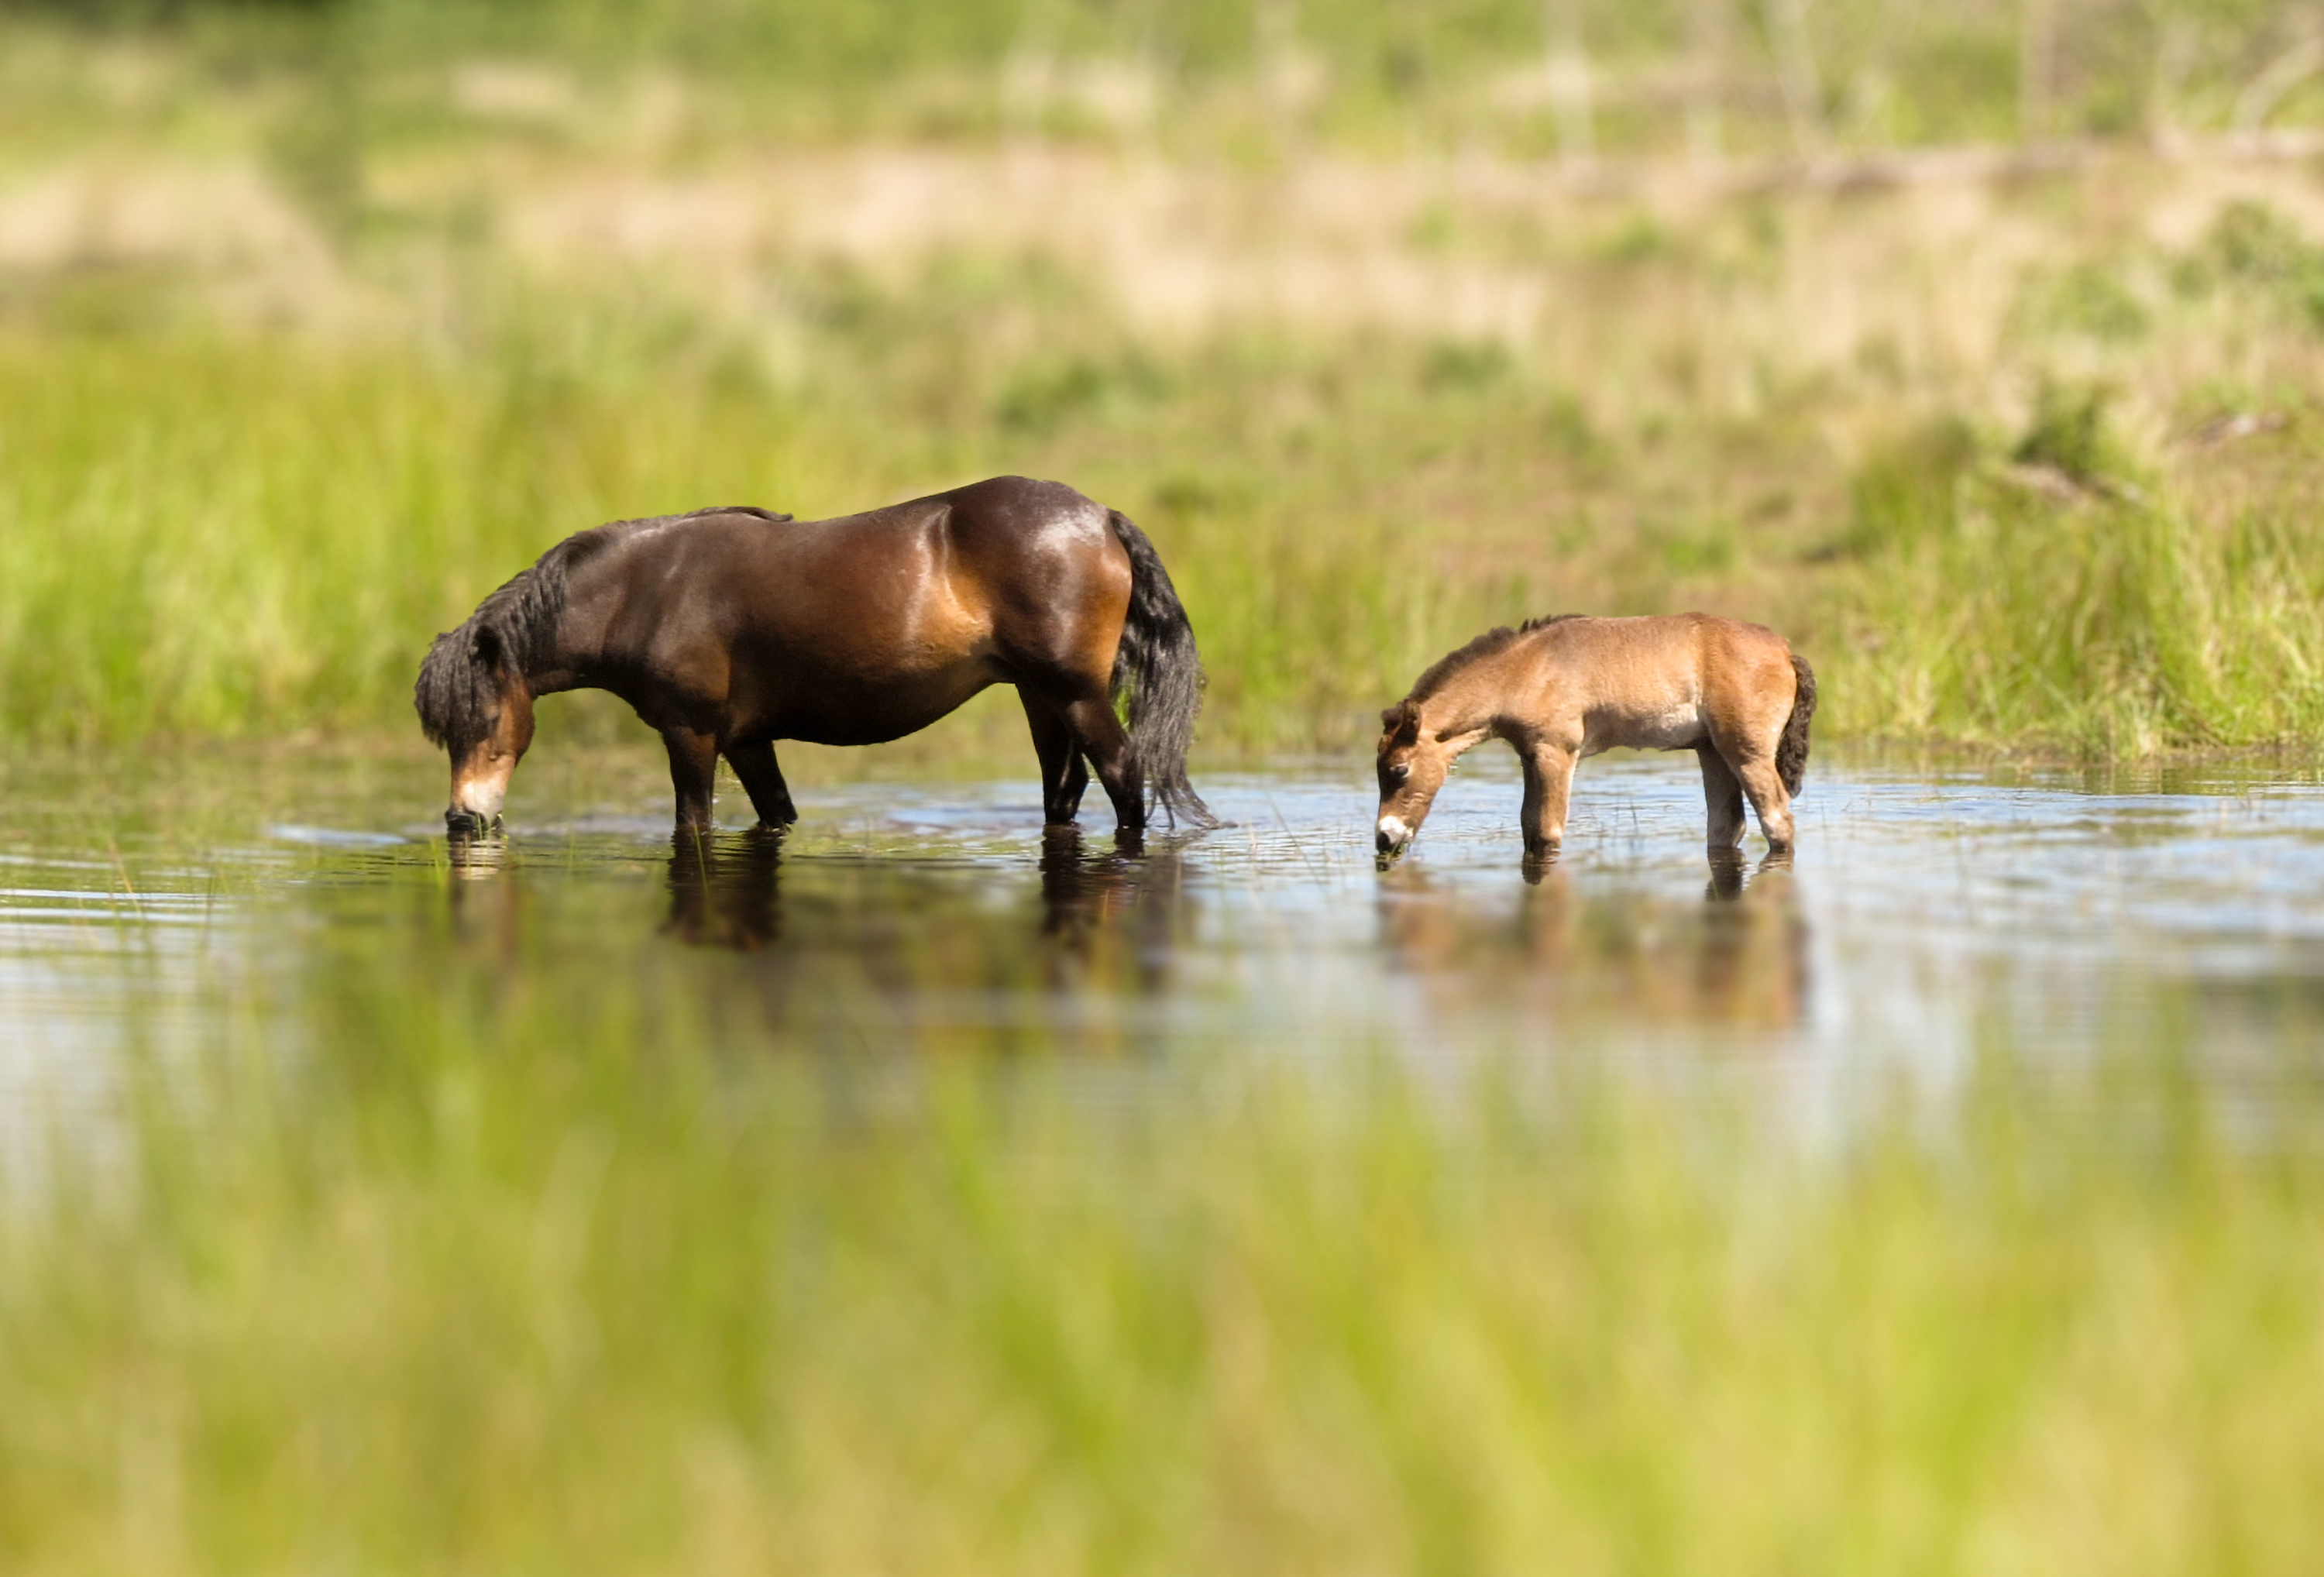
drinking, exmoor, horses, young, water, horse, natural landscape, working animal, liver, lake, fawn, plant, terrestrial animal, grazing, mane, sorrel, grass, grassland, snout, livestock, landscape, fluvial landforms of streams, animal migration, wildlife, prairie, mare, pasture, wetland, herd, stallion, field, ranch, bovine, steppe, mustang horse, bog, savanna, tidal marsh, Freshwater marsh, floodplain, tail, marsh, riparian forest, safari, colt